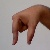
The image shows a hand gesture representing the letter 'Q' in Indian Sign Language.